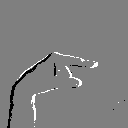
ASL letter: g